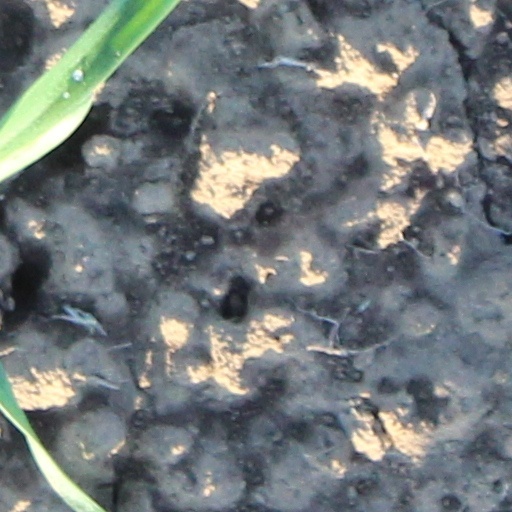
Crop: wheat